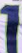
Number: 1